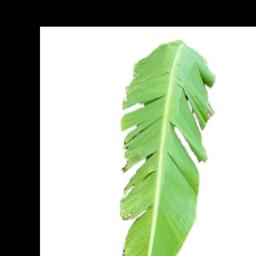
Label: MALBHOG LEAF